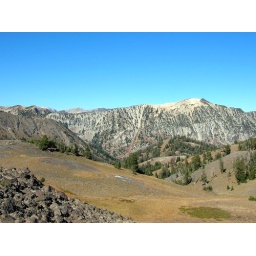
I was really awed by the white wall of rock.